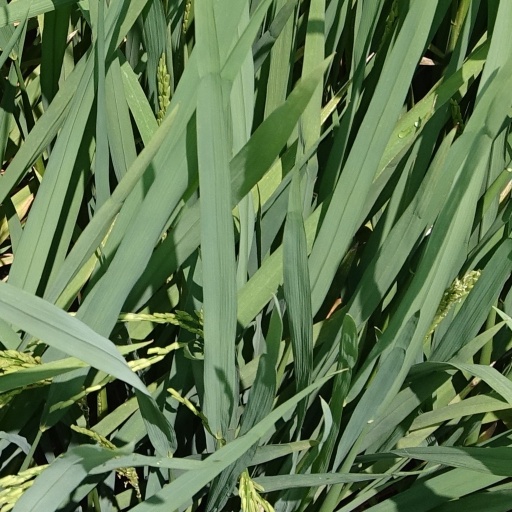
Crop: rice